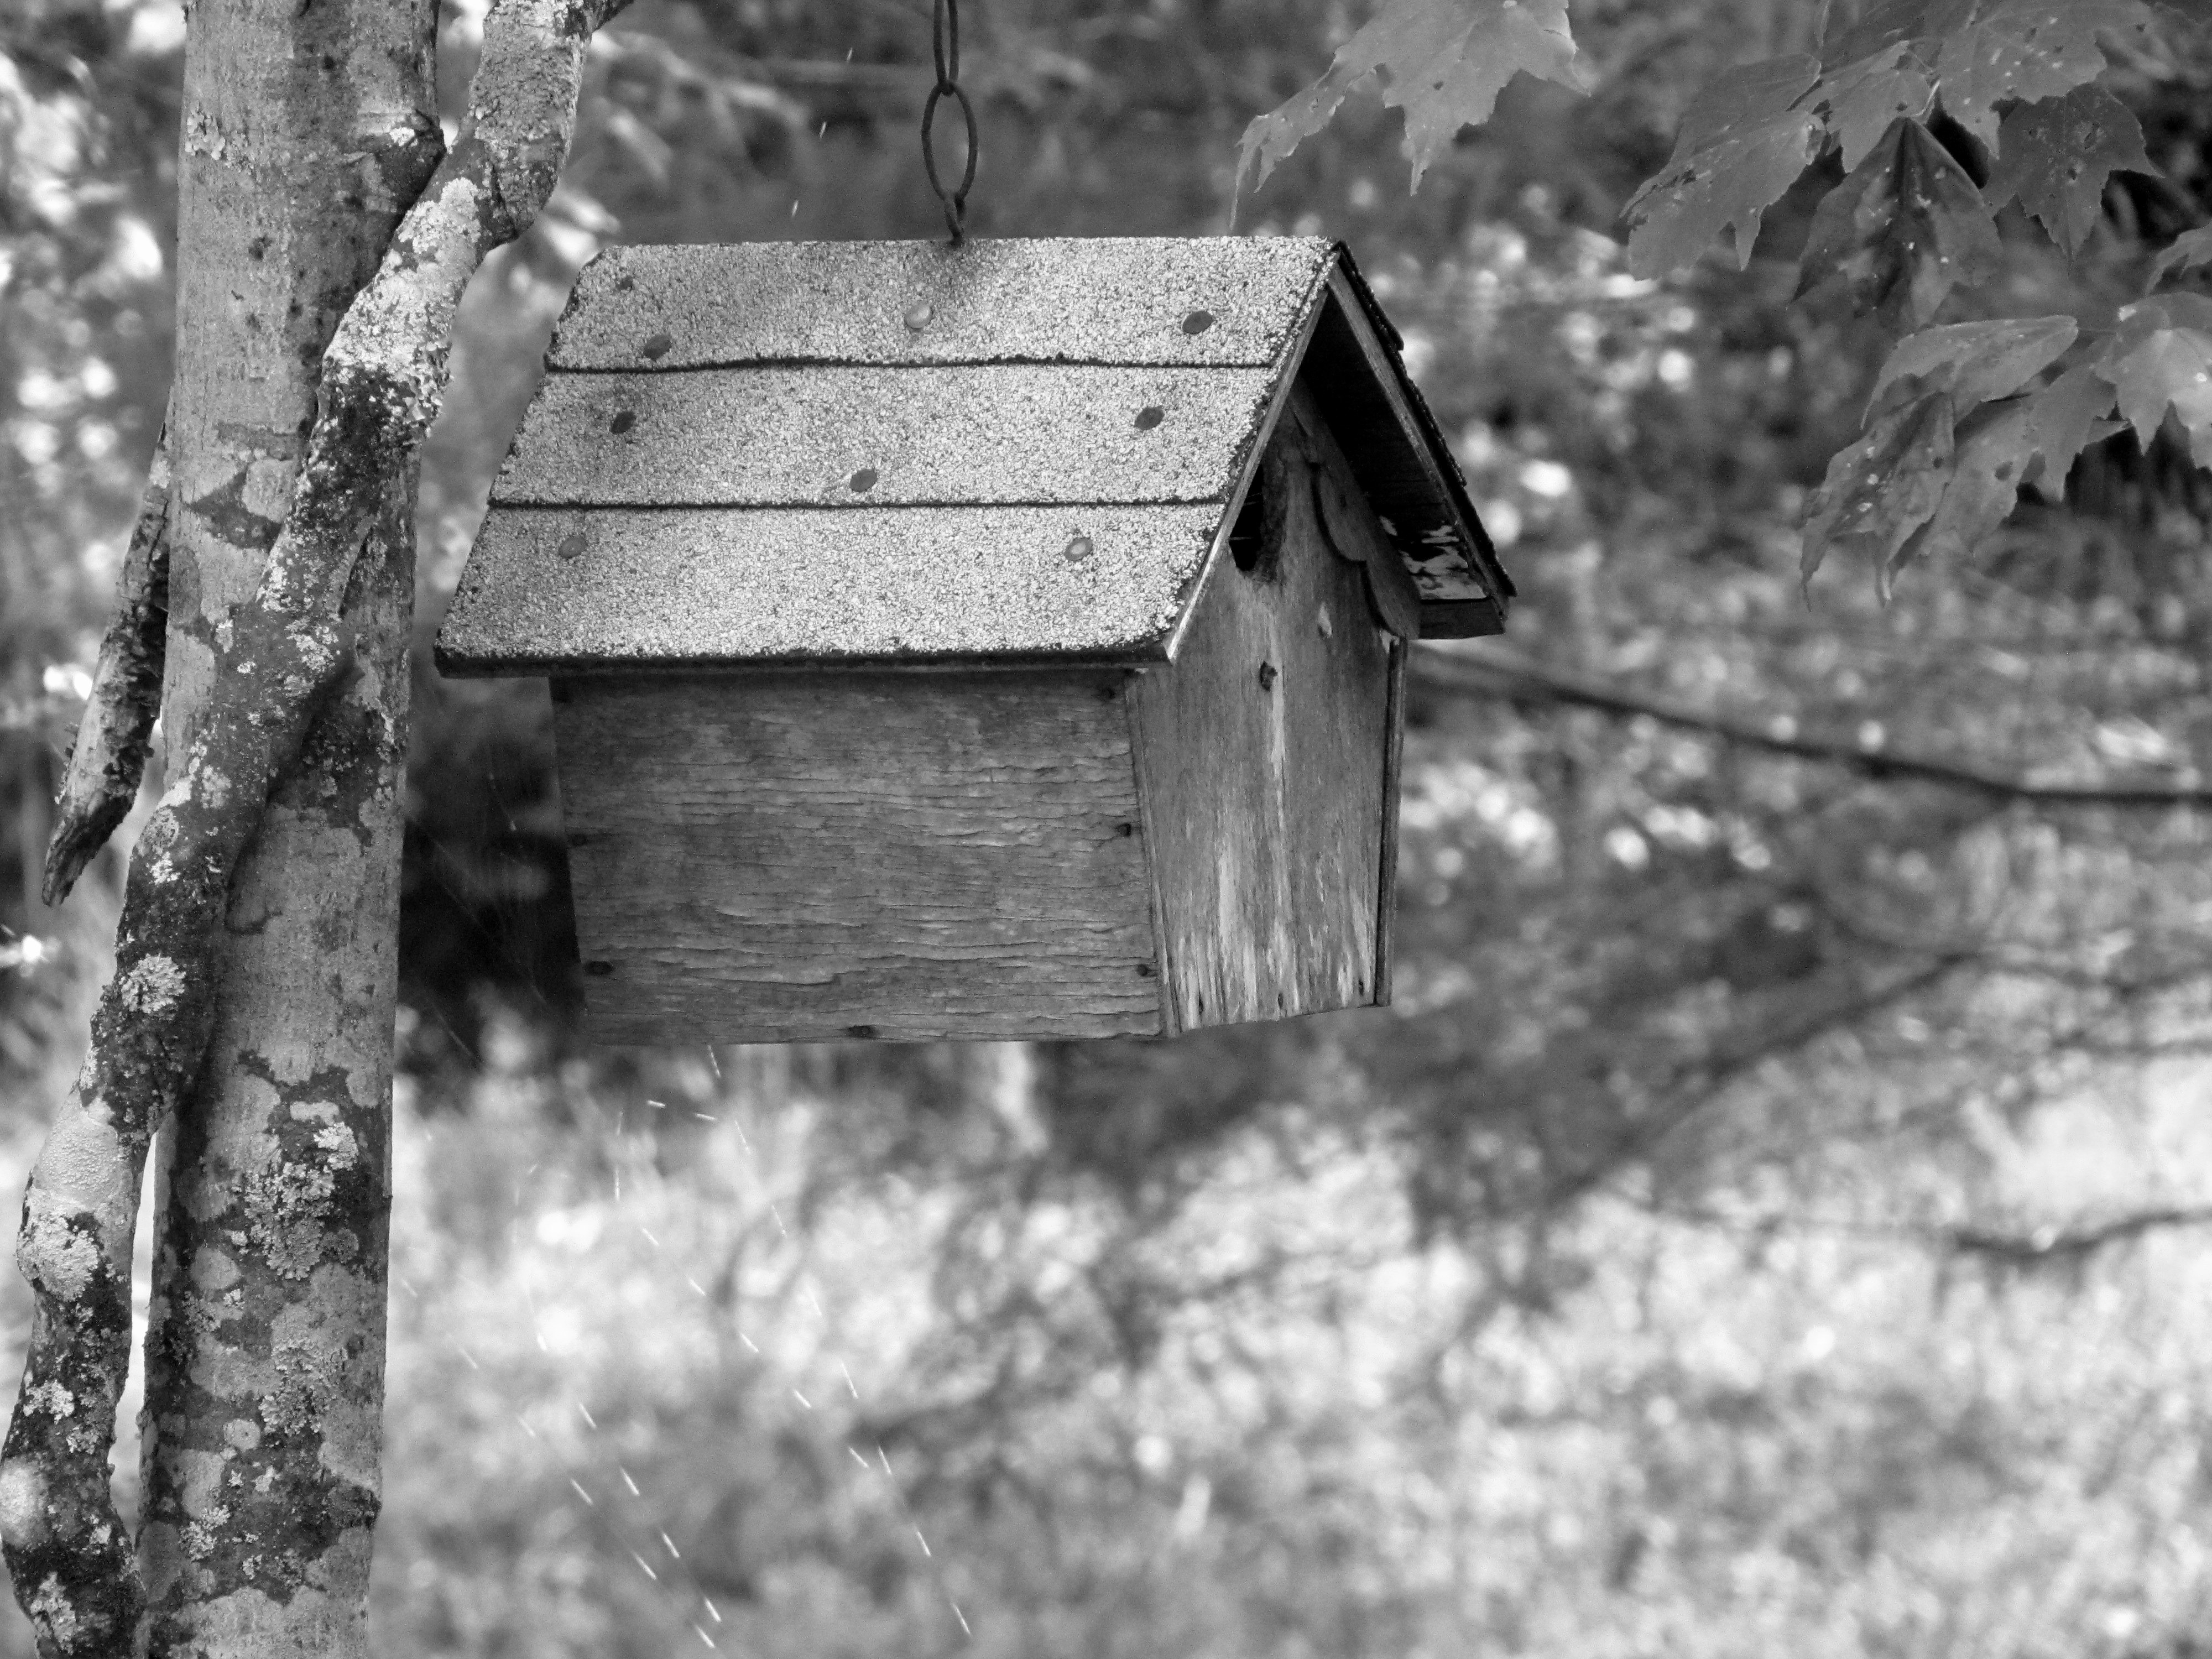
tree, nature, branch, snow, winter, bird, black and white, wood, white, photography, leaf, weather, black, monochrome, season, outdoors, birdhouse, nesting, monochrome photography